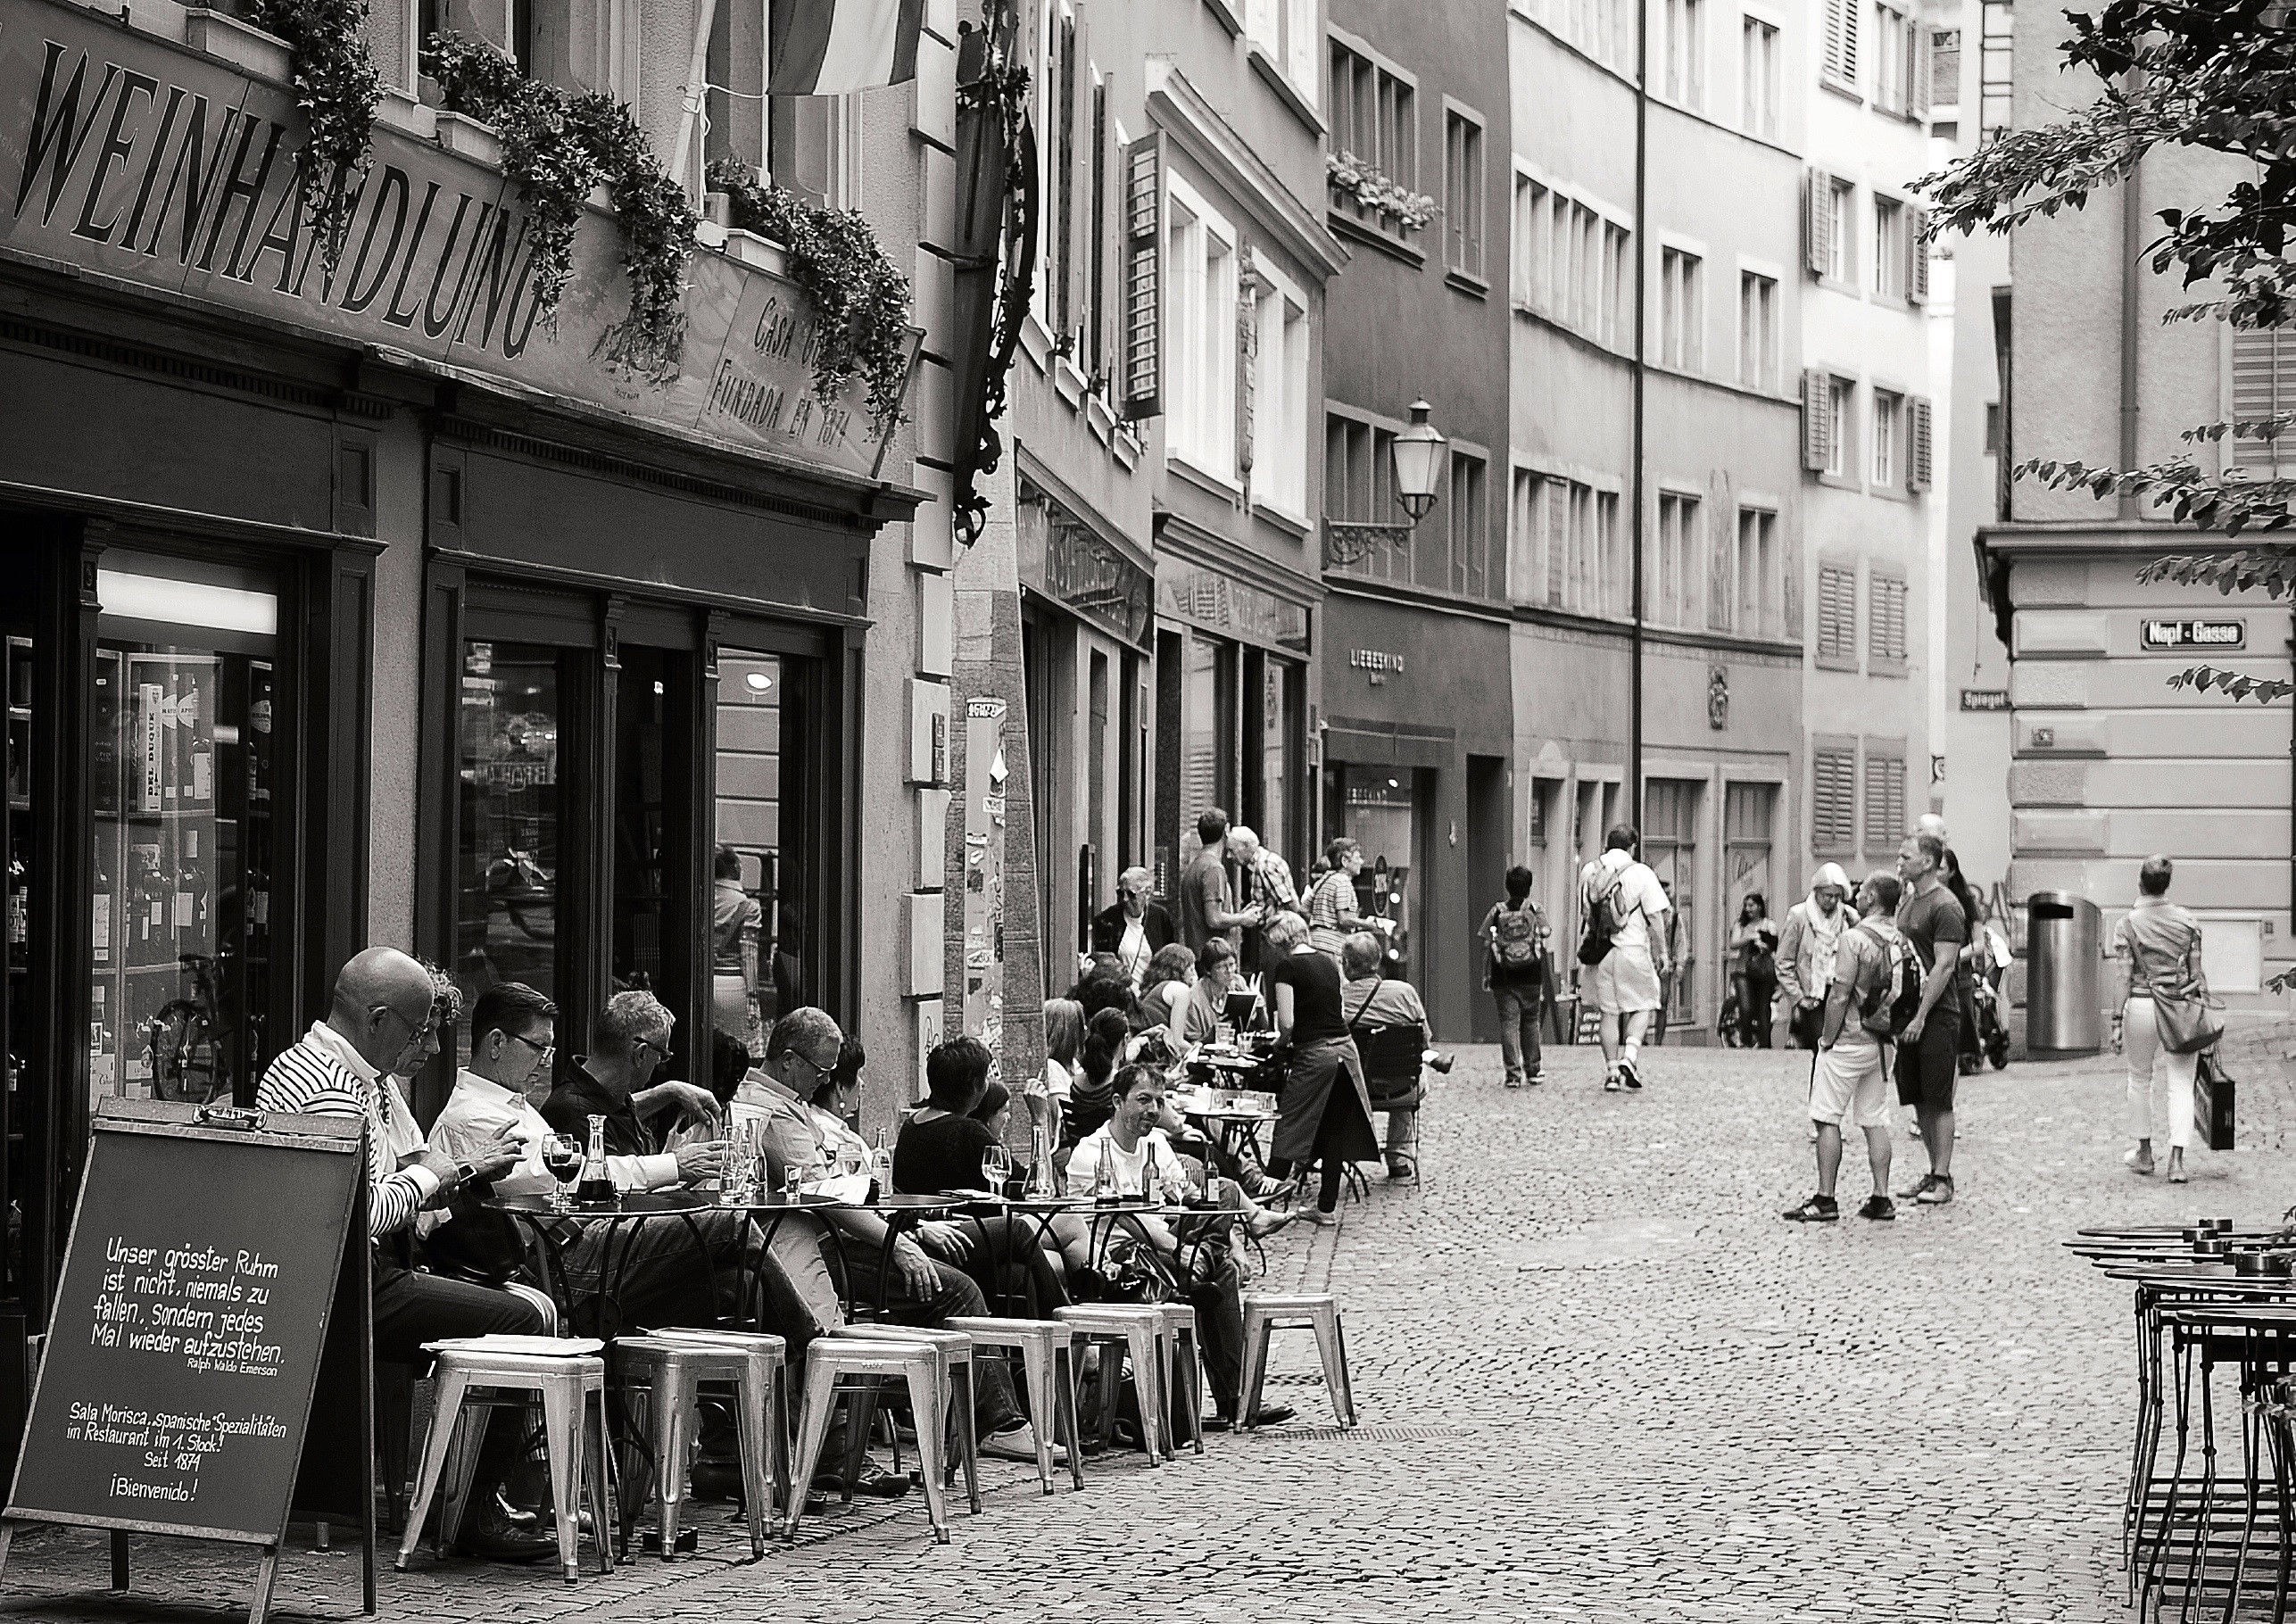
black and white, people, sun, road, street, town, city, urban, crowd, downtown, black, monochrome, streetphotography, bw, candid, infrastructure, swiss, photograph, streetart, schweiz, switzerland, strasse, zurich, history, streetphoto, schwarzundweiss, stphotographia, streetscene, strassenszene, strassenfotografie, streetlife, streetpix, thomas8047, onthestreets, streetphotographer, 175528, zurichstreet, fascinationstreet, nikond300s, neighbourhood, streetartz ri, zuri, invinoveritas, urban area, monochrome photography, human settlement